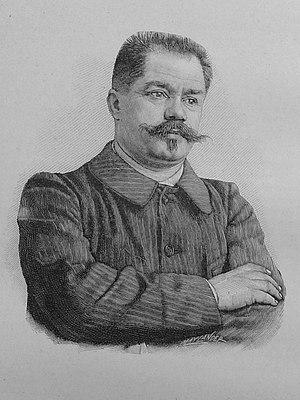
Lucien Descaves, né à Paris 14ᵉ le 18 mars 1861 et mort à Paris 16ᵉ le 6 septembre 1949, est un écrivain naturaliste et libertaire.
L'avenue Lucien-Descaves est une voie du 14ᵉ arrondissement de Paris, en France.